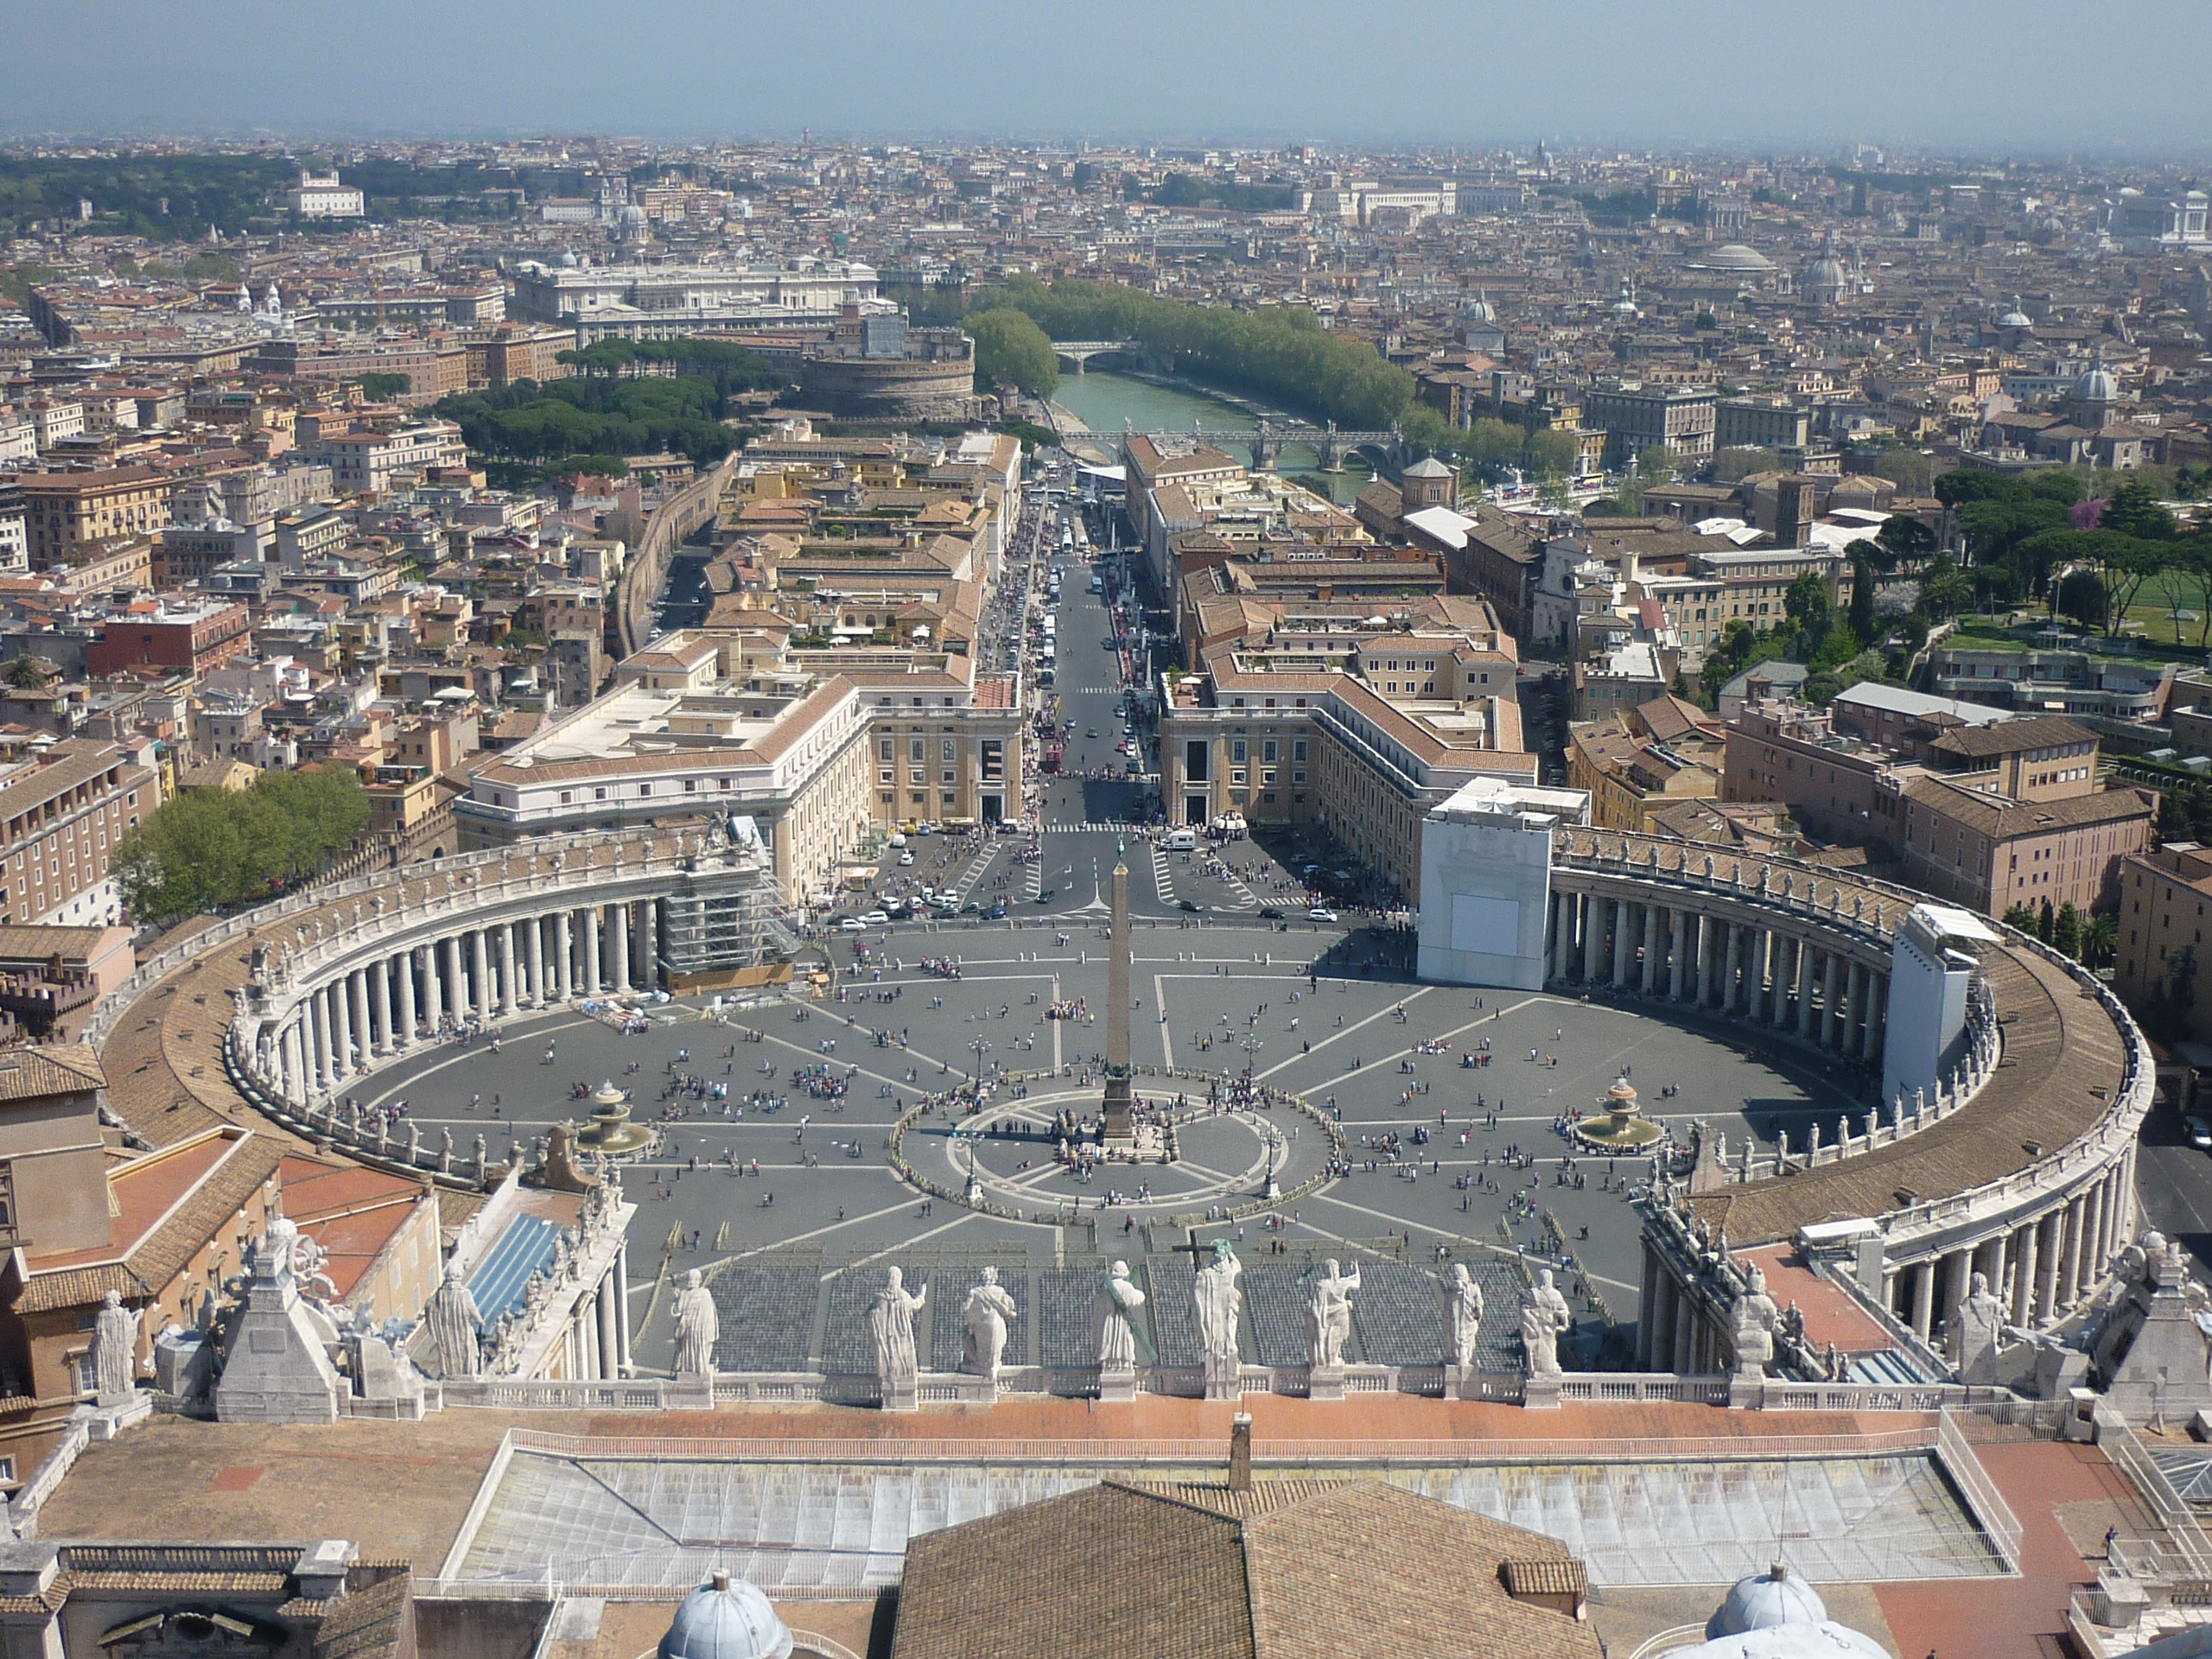
structure, city, cityscape, plaza, landmark, stadium, vatican, arena, amphitheatre, town square, dome, metropolis, colonnade, ancient rome, bird's eye view, aerial photography, san pietro, historic site, ancient history, human settlement, sport venue